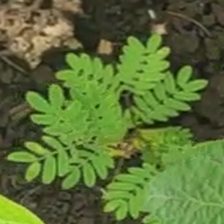
Weed species: Dwarf_cassia_(Chamaecrista pumila)